University of Costa Rica

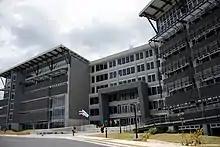
College of Social Sciences building at Ciudad de la Investigación (San Pedro, San José)

The main campus is located on a campus in San Pedro, San José (Rodrigo Facio campus). Other regional campuses are located throughout the country to reach plural eata Costa Ricans. The regional campuses are: